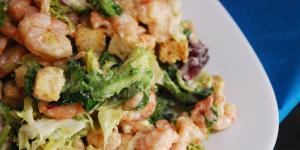
ensalada cesar de camarones